Sordes

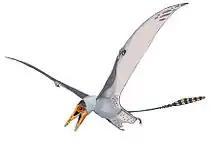
Life restoration

It had a slender, not round, head with moderately long, pointed jaws. The skull was about 8 cm (3.2 in) long. Unlike many pterosaurs, it had no head crest. The teeth in the frontal half of the jaws are large and pointed to facilitate prey capture. The teeth beyond these in the rear half of the jaw are much smaller and more numerous than those at the front, suggesting that they were more for crushing. Together these two types of teeth indicate specialisation for prey that was difficult to catch yet required some effort to eat. Likely contenders are invertebrates with tougher exoskeletons, or amphibians that were slippery to catch and then required some crunching before they could be swallowed.